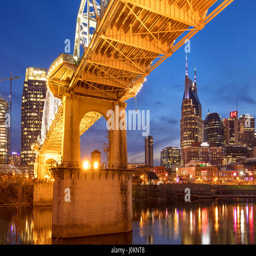
twilight below bridge over river with skyline